Carl Hau

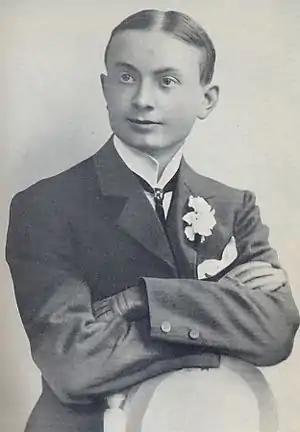
Carl Hau

Carl Hau (or Karl Hau; 3 February 1881 – 5 February 1926) was a German lawyer found guilty of murdering his mother-in-law. His sensational trial in 1907 sparked the Hau Riot, the biggest street riot of its kind in German history.